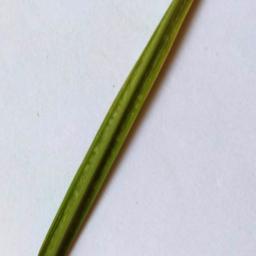
Label: Rice___Healthy